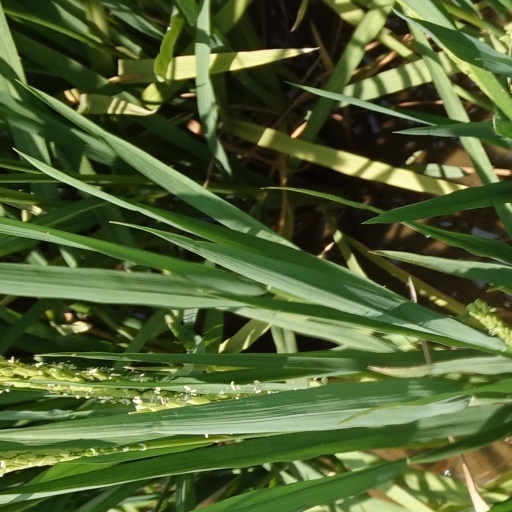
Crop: rice